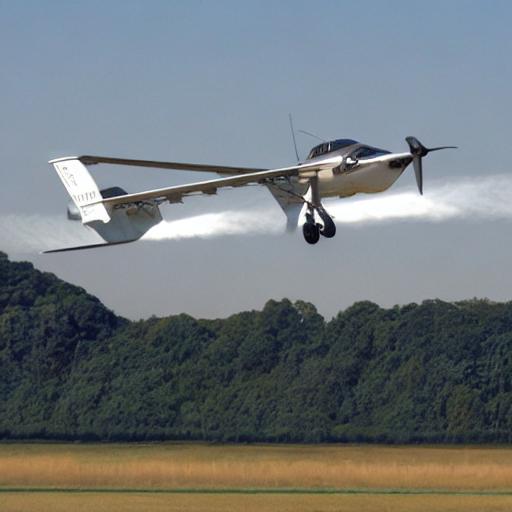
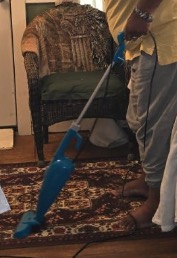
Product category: items_vacuum
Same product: no